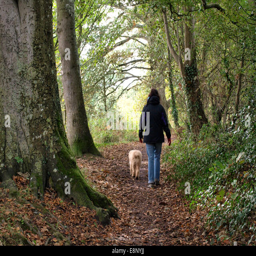
dog walker on a forest trail